Germans in the American Revolution

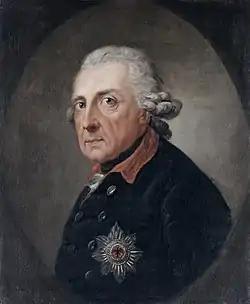
King Frederick the Great of Prussia in 1781

German immigration to the British colonies began in the late 17th century. By the mid-18th century, approximately 10% of the colonial American population spoke German. Germans were easily the largest non-British European minority in British North America, but their assimilation and Anglicisation varied greatly.